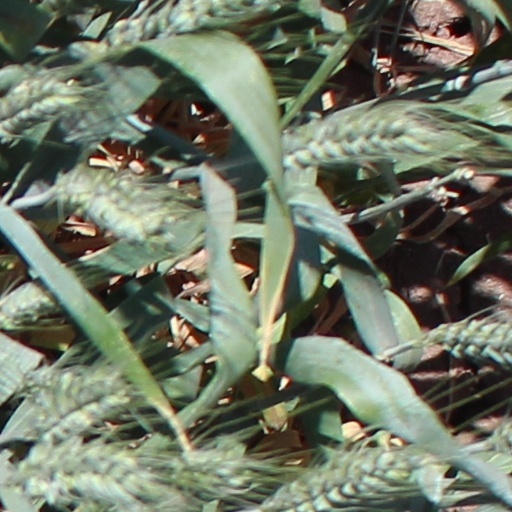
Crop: wheat